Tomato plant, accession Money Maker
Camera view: bottom (45 deg); turntable rotation: 90 degrees
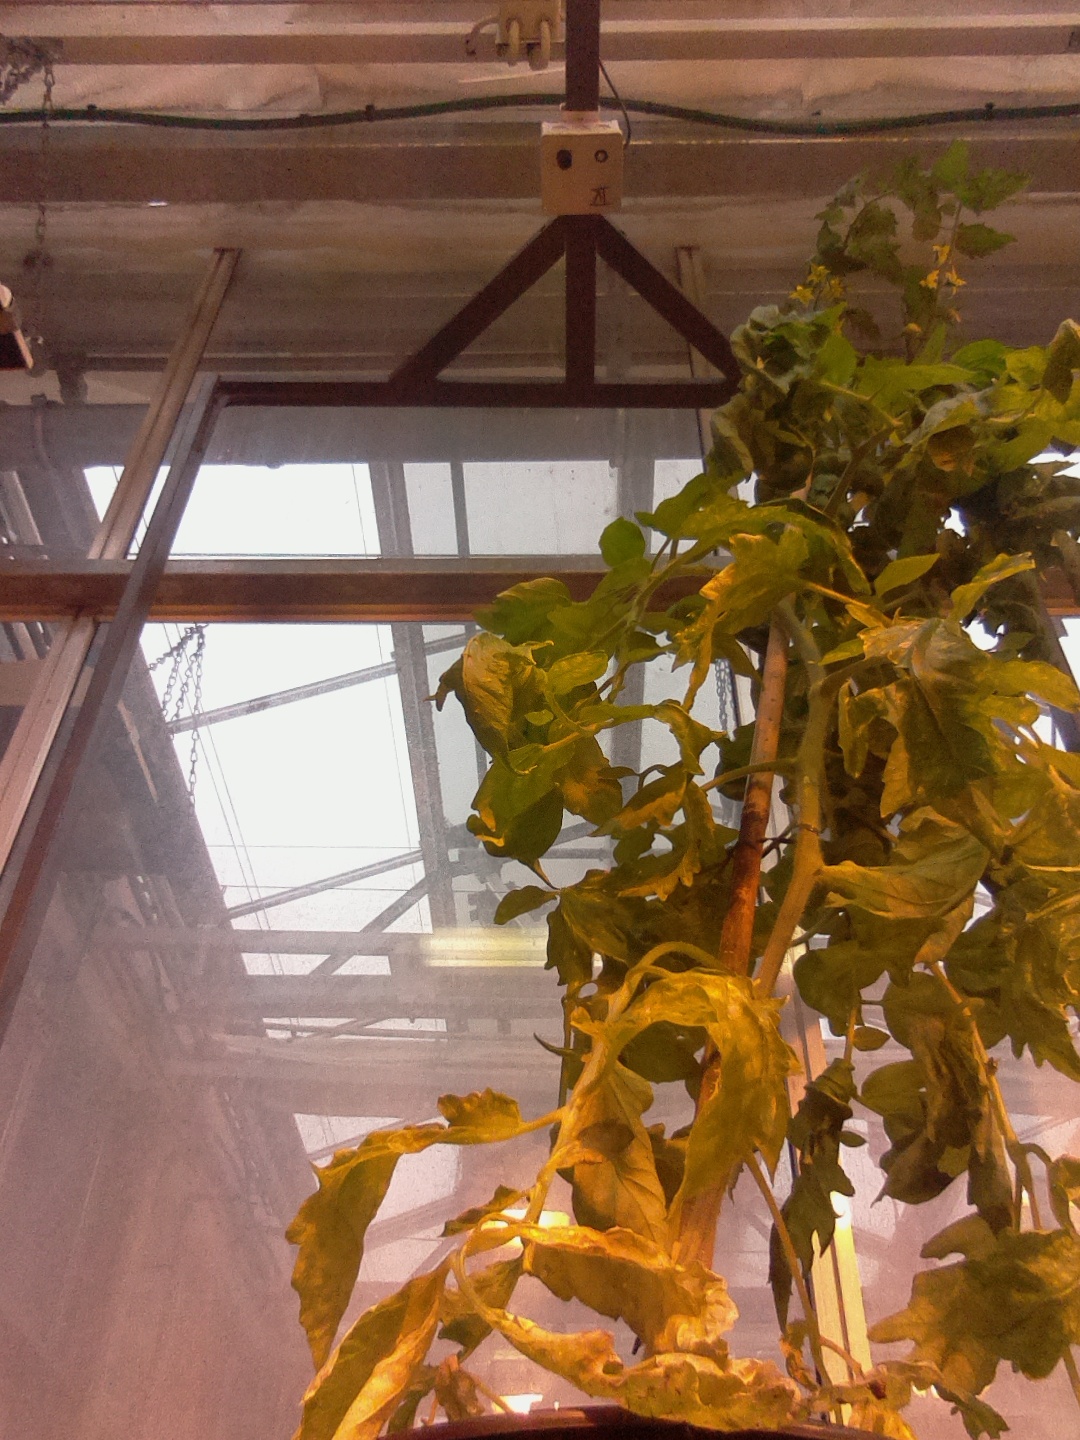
BBCH growth stage 70: Fruits at the main stem or branches visibles